SS Germanic (1874)

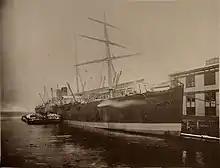
"Germanic" docked at New York c. 1890

In February 1876 "Germanic" made a record eastbound crossing, sailing from New York to Queenstown in 7 days, 15 hours and 17 minutes at an average speed of , and winning the much coveted record which would become known as the Blue Riband from the Inman Line's City of Berlin. In April 1877 she broke the westbound record, crossing from Queenstown to New York in 7 days 11 hours and 37 minutes, averaging . Meaning that "Germanic" and "Britannic" (which had also set records) were recognised as among the finest liners on the Atlantic.